Fort of Stabroek

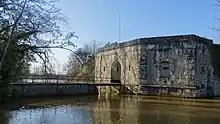
Fort of Stabroek

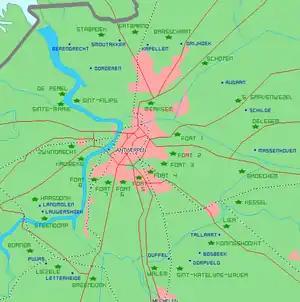
The ring of forts around Antwerp. Stabroek is positioned approximately north-north-west of the city, close to the frontier with the Netherlands.

The Fort of Stabroek dates from 1902. It is one of a ring of forts surrounding Antwerp, built after the city had been identified as Belgium's National redoubt (final stronghold) to which the army and government could retreat and await allied intervention in the event of military attack from abroad. It is constructed of reinforced concrete with a trapezoidal footprint, and surrounded by a moat, which here forms a part of the constructed between 1937 and 1939. Together with the Fort of Sint-Katelijne-Waver (to the south of the city) the Fort of Stabroek was one of the first two "armoured forts" in Antwerp, intended to withstand shells of up to 22 cm.